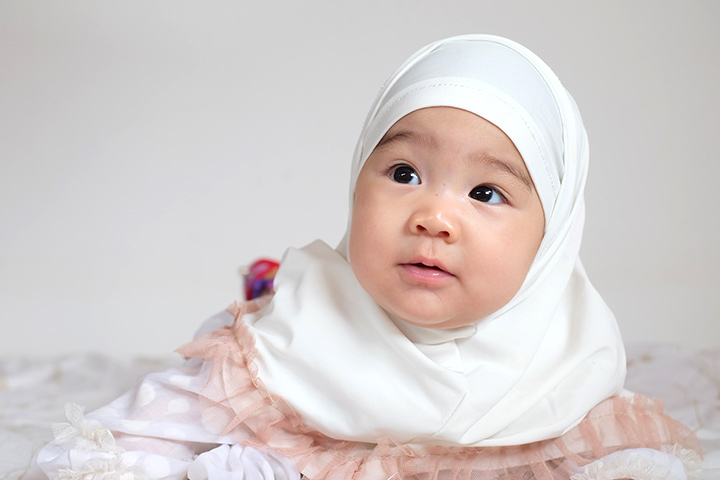
Gender: women